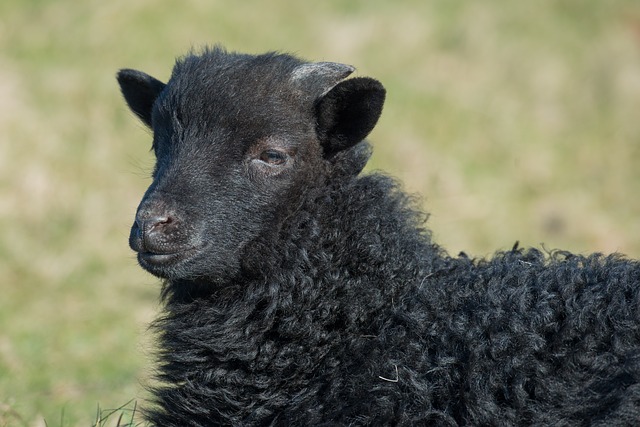
Label: sheep